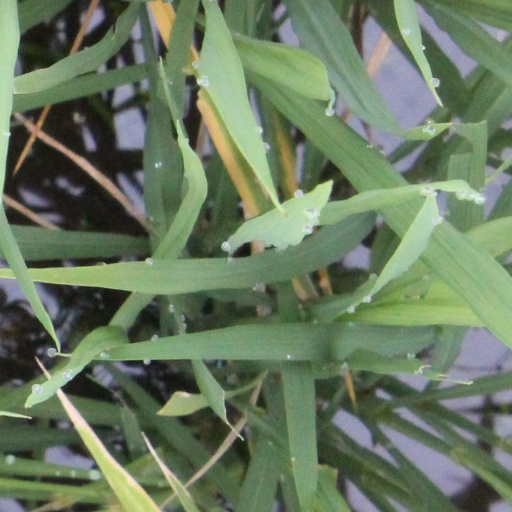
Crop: rice